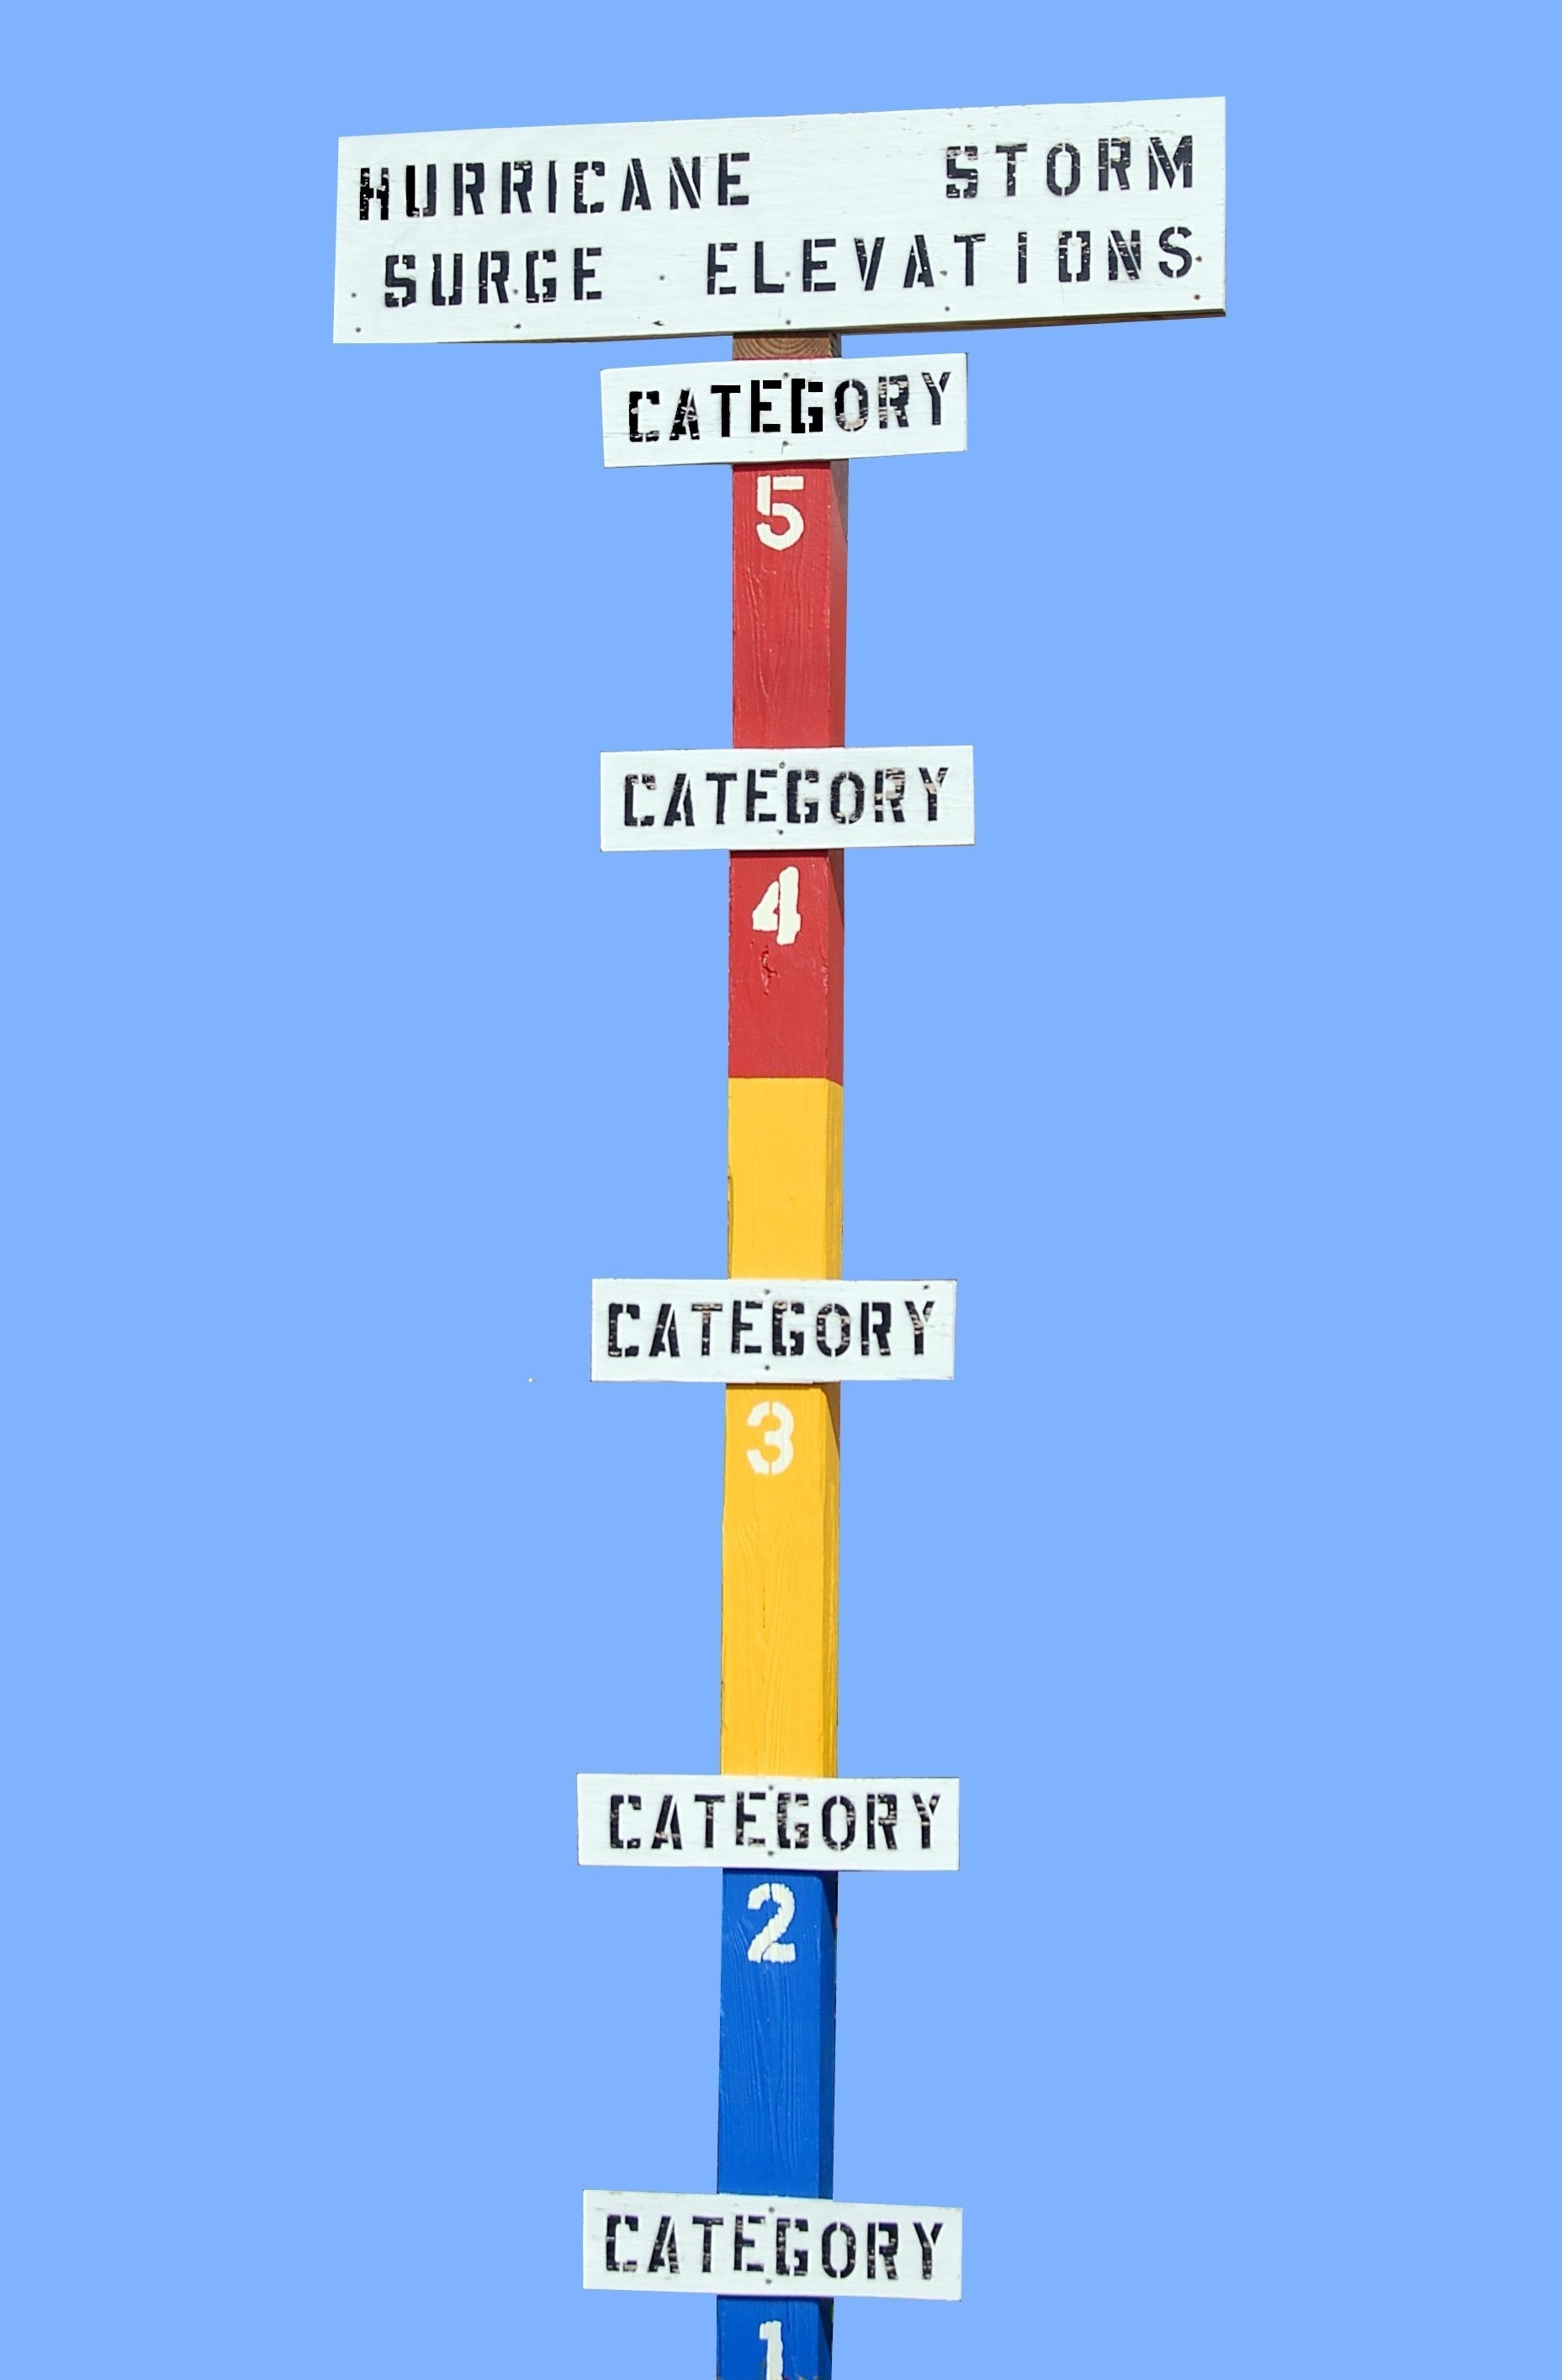
nature, sky, road, sign, line, symbol, tropical, natural, weather, storm, brand, product, font, diagram, danger, disaster, hurricane, caution, warning, destruction, shape, risk, presentation, ready, dangerous, readiness, forecast, hurricane warning, forecasting